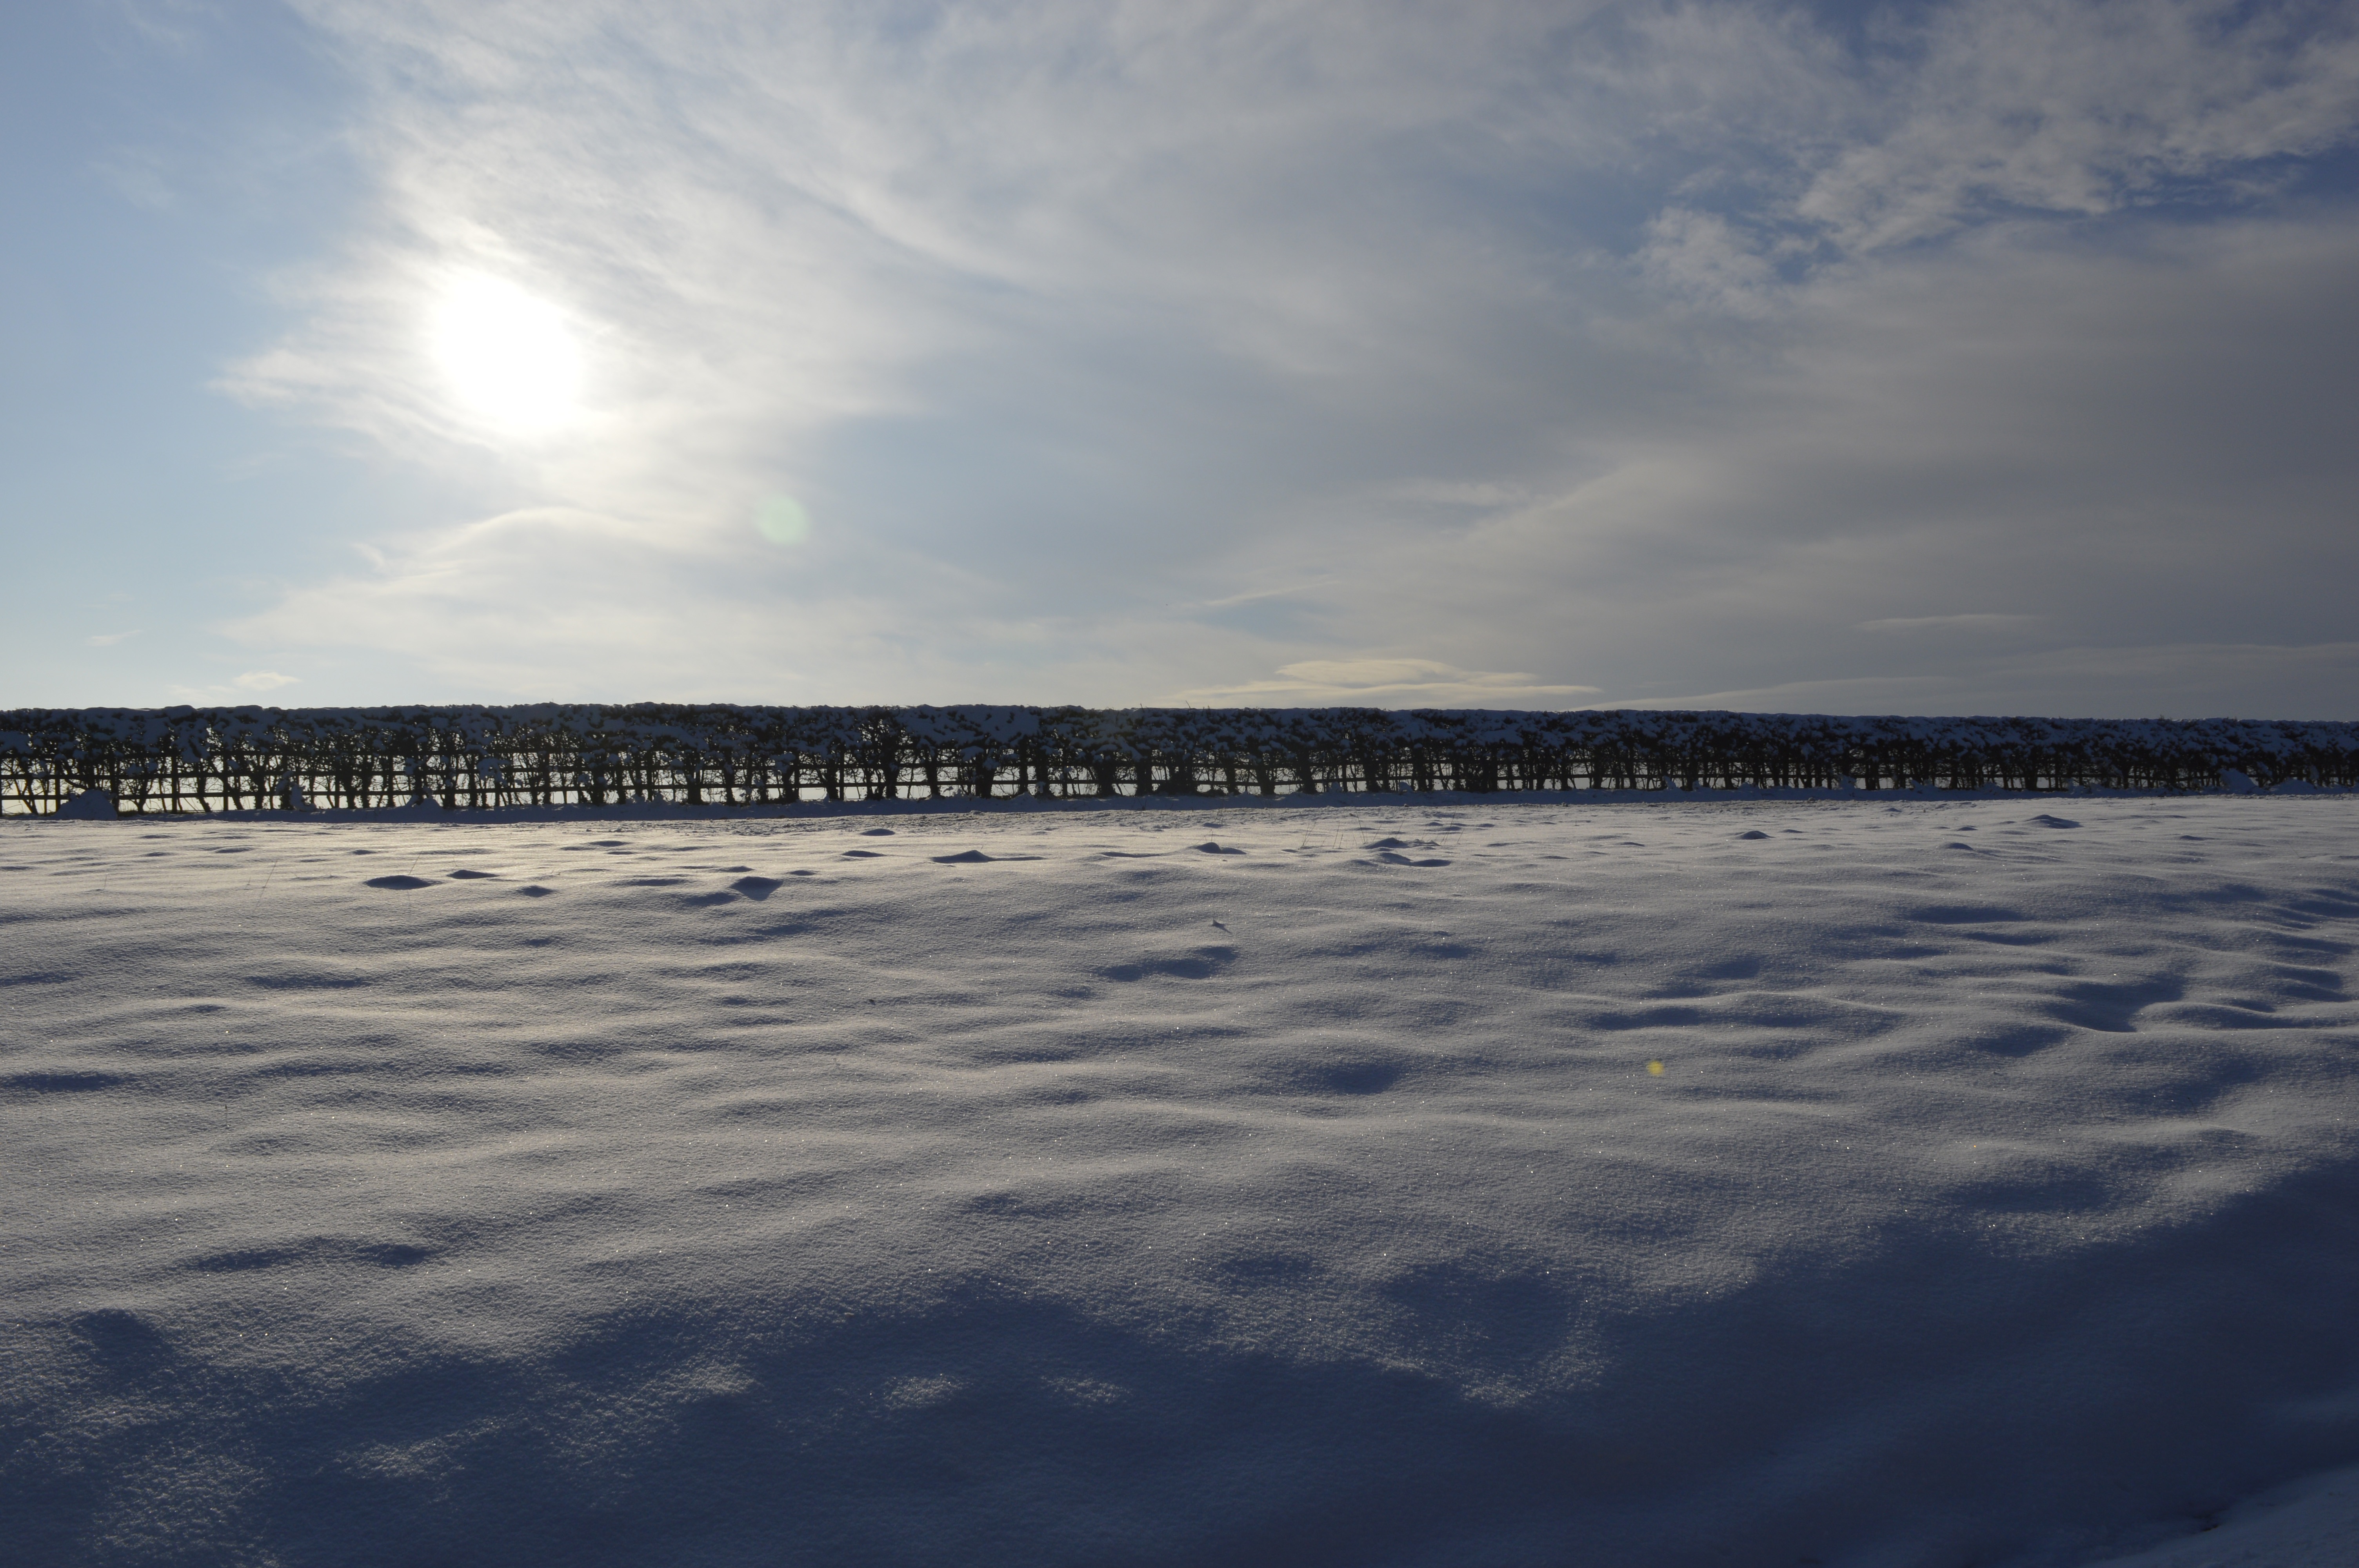
beach, landscape, sea, coast, water, outdoor, sand, ocean, horizon, snow, cold, winter, cloud, sky, sun, sunrise, sunset, white, sunlight, morning, shore, wave, dawn, atmosphere, dusk, ice, evening, reflection, weather, snowy, frozen, christmas, season, body of water, snowfall, scene, december, xmas, mudflat, atmosphere of earth, wind wave